Question: Please indicate a possible affordance area of baseball bat that can be used for holding
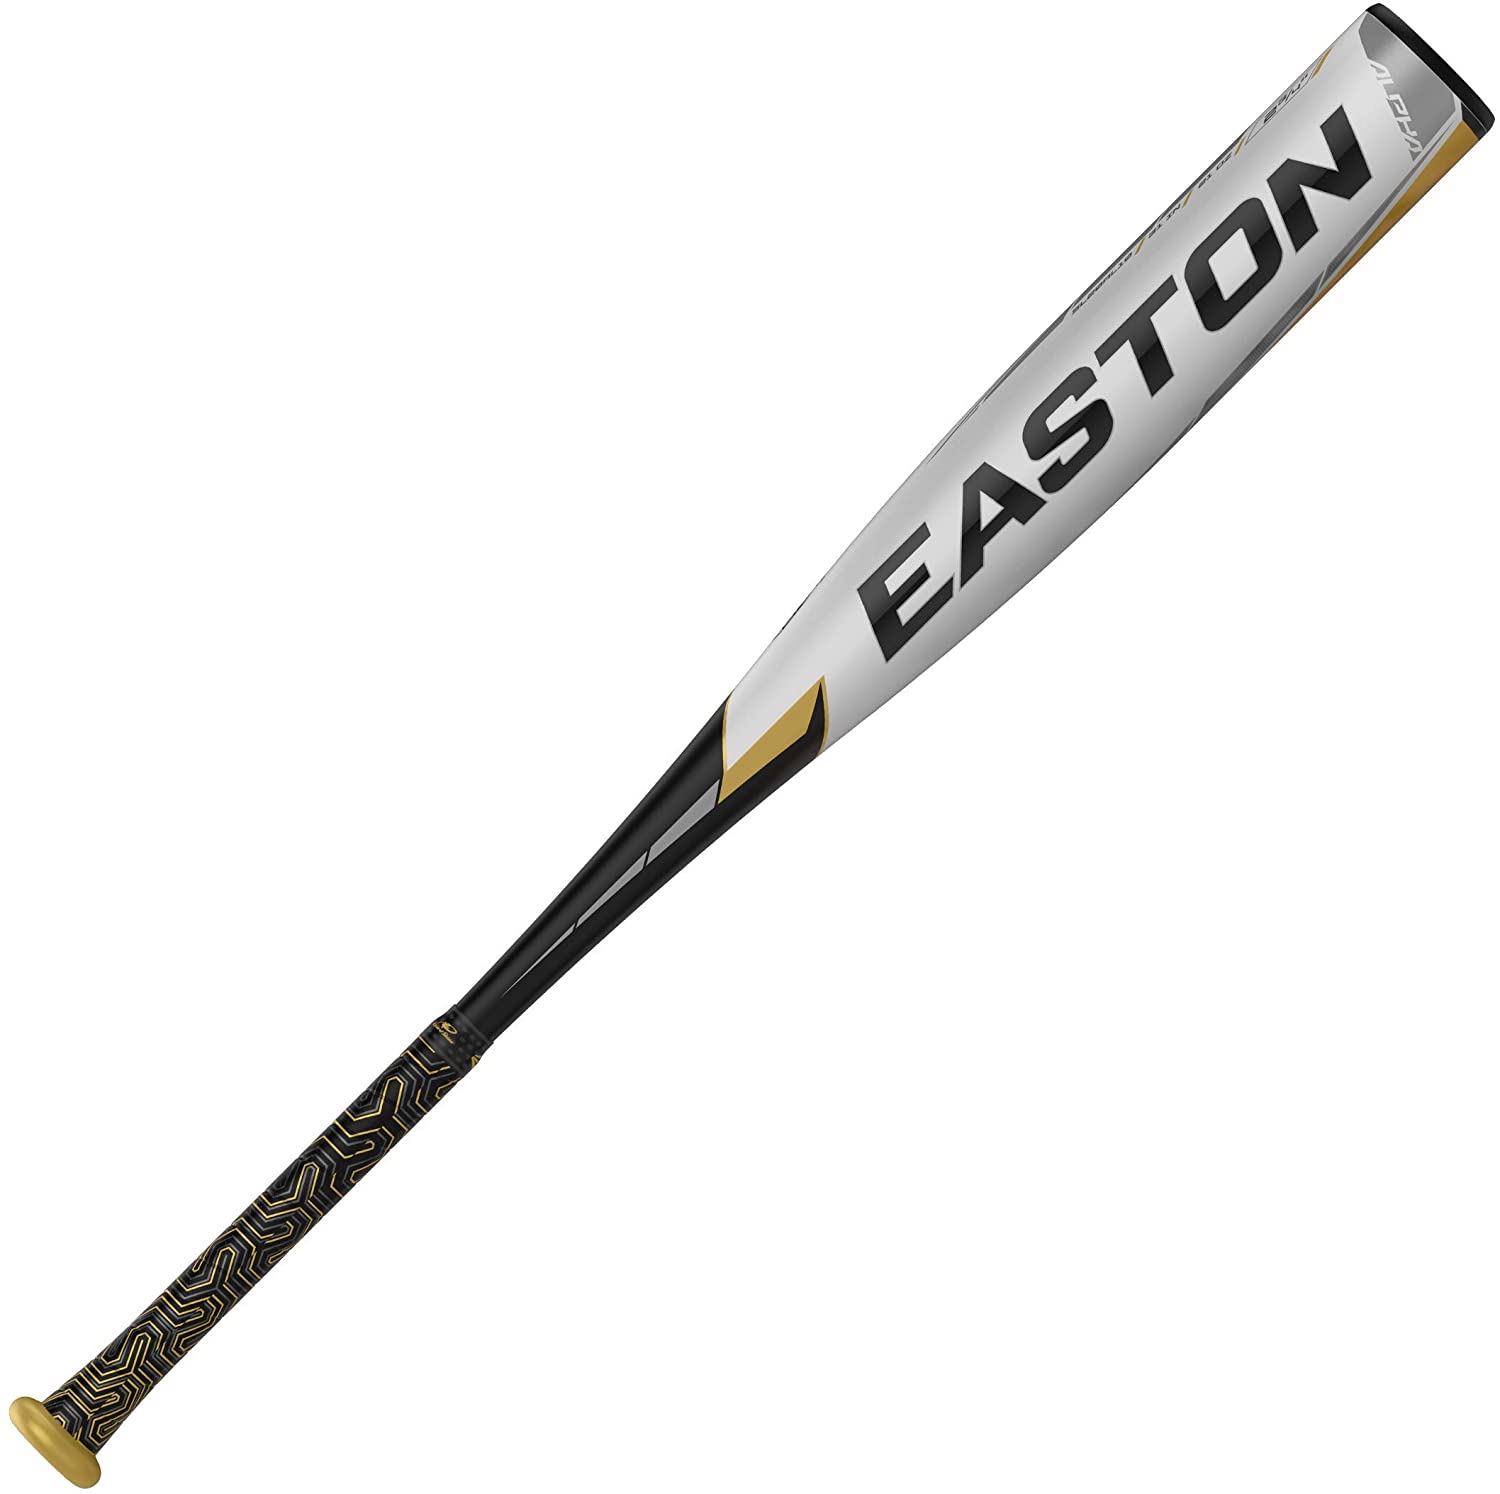
Answer: [9.75, 1008, 489, 1485]